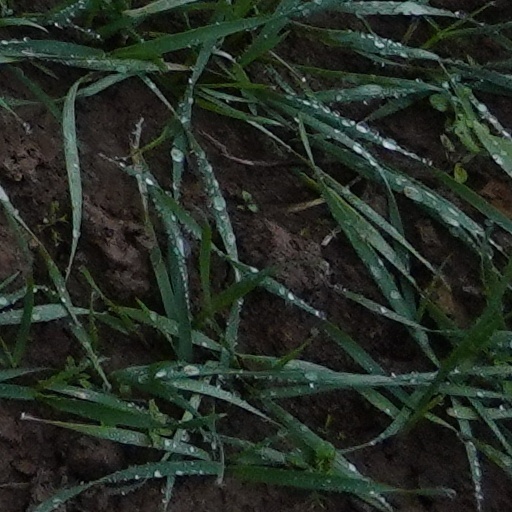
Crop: wheat